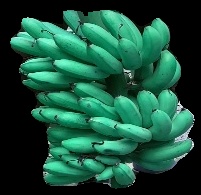
Variety: rasbale
Grade: grade1